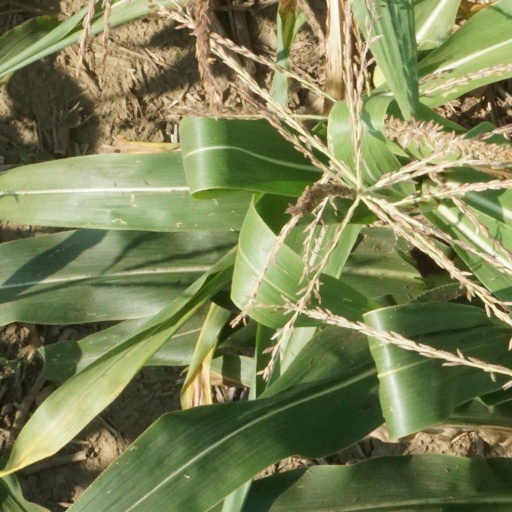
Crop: maize; corn